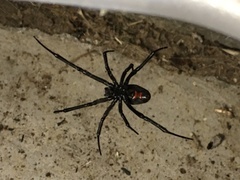
Species: Lactrodectus_hesperus